Carnac stones

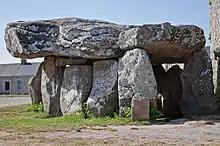
The Crucuno dolmen

There are several dolmens scattered around the area. These dolmens are generally considered to have been tombs; however, the acidic soil of Brittany has eroded away the bones. They were constructed with several large stones supporting a capstone, then buried under a mound of earth. In many cases, the mound is no longer present, sometimes due to archeological excavation, and only the large stones remain, in various states of ruin.